Beijing Subway

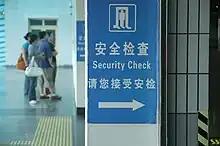
Since the 2008 Olympics, security checks of riders and bags have become mandatory on the Beijing Subway.

Interchange stations that permit transfers across two or more subway lines receive heavy traffic passenger flow. The older interchange stations are known for lengthy transfer corridors and slow transfers during peak hours. The average transfer distance at older interchange stations is The transfer between Lines 2 and 13 at Xizhimen once required 15 minutes to complete during rush hours. In 2011, this station was rebuilt to reduce the transfer distance to about long. There are plans to rebuild other interchange stations such as Dongzhimen.